Muria people

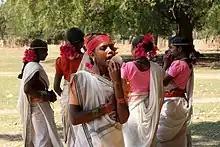
Muria women in dance costume

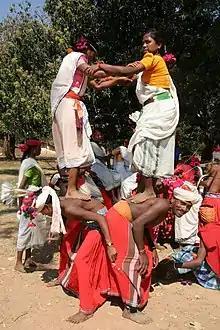
Muria dance in Bastar district

Male Muria wear clothing similar to that of the Chandrapur District, while the females often dress in simple garments that do not cover the breasts. The style of the garments appears to have been modified after contact with other tribes, as observed in the early 1980s.